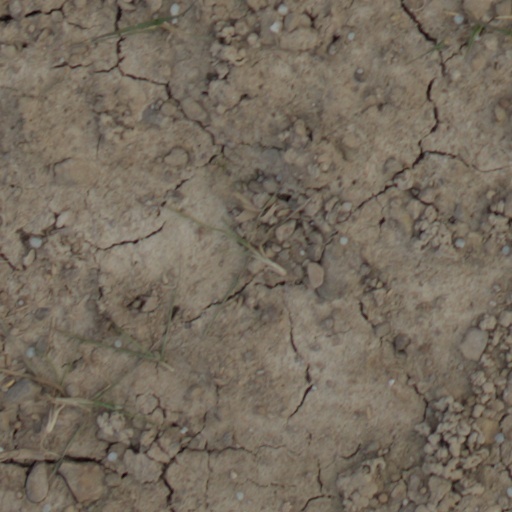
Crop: wheat